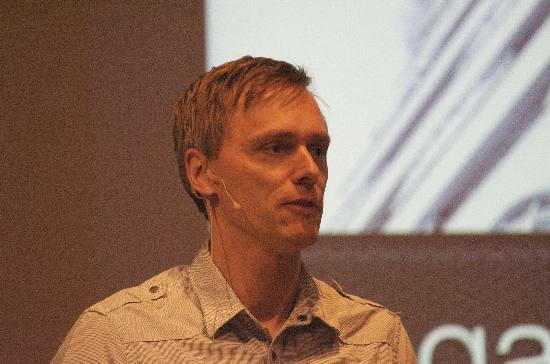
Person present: Yes